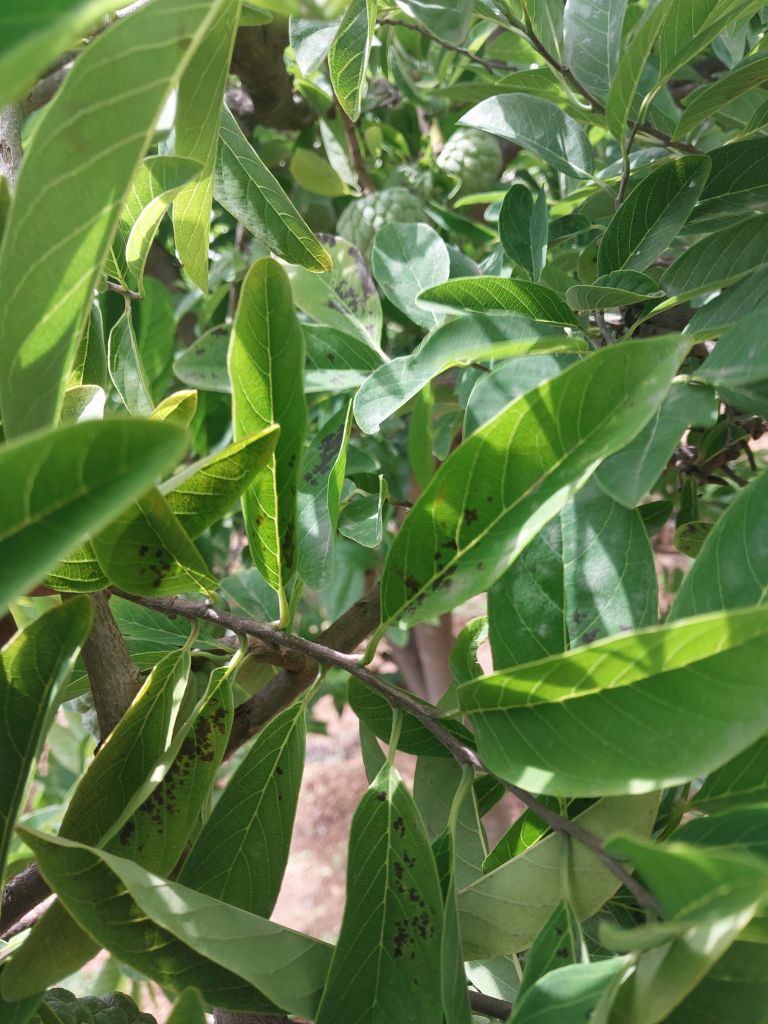
Disease label: Leaf spot on Leaves